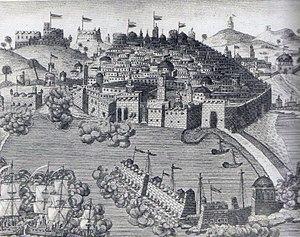
Henri Cauchon de Lhéry dit le « chevalier de Lhéry », né en 1648 ou 1651 tué au combat le 24 mai 1684 au large de Gênes, est un officier de marine français du XVIIᵉ siècle. Descendant d'une famille de la noblesse champenoise, il intègre de minorité l'ordre de Saint-Jean de Jérusalem et se fait remarquer par le duc de Beaufort lors du siège de Candie. Passé dans la Marine royale, il connaît une série de promotions rapides qui sont dues avant tout à sa bravoure. Capitaine de vaisseau au début de la guerre de Hollande, il se distingue en particulier lors des trois combats qui ont lieu en 1676 au large de la Sicile sous les ordres de Duquesne.
La régence d'Alger est un ancien État d'Afrique du Nord, intégré à l'Empire ottoman tout en étant autonome, dont l'existence, de 1516 à 1830, a précédé la colonisation de l'Algérie par la France. Située entre la régence de Tunis, à partir de 1574, à l'Est et l'Empire chérifien, à partir de 1553, à l'ouest, la Régence s'étendait à l'origine dans des limites allant de La Calle à l'Est aux Trara à l'ouest et d'Alger à Biskra, et s'est ensuite déployée jusqu'aux actuelles frontières orientale et occidentale de l'Algérie.
Abraham Duquesne, baron d'Indret dès 1650 puis marquis du Quesne en 1682, né à Dieppe en 1610 et mort le 2 février 1688 à Paris, est l'un des grands officiers de la marine de guerre française du XVIIᵉ siècle. Né dans une famille huguenote au début du XVIIᵉ siècle, il embarque pour la première fois sous les ordres de son père, capitaine de vaisseau
La traite des esclaves de Barbarie désigne le commerce d'êtres humains, majoritairement européens, qui a fleuri principalement entre les XIVᵉ et XVIIIᵉ siècles dans les marchés d’esclaves du littoral de la côte des Barbaresques. Déjà existante sur les côtes maghrébines dès le XIIIᵉ siècle, notamment à Béjaïa où elle était une activité importante, la traite et la piraterie ont prospéré lorsque ces États furent nominalement sous suzeraineté ottomane. Les marchés d’esclaves maghrébins faisaient le commerce d’esclaves que les pirates barbaresques s'étaient procurés dans des razzias d'esclaves sur les navires et par des raids sur les villes côtières d’Italie, de la mer Égée, des îles grecques, d’Espagne, des Baléares, du Portugal, de France, d’Angleterre, d'Irlande, des Pays-Bas et jusqu’en Islande.
1682 est une année commune commençant un jeudi.
La piraterie anglo-turque, ou la piraterie anglo-barbaresque, fait référence à la collaboration entre les pirates barbaresques et les pirates anglais contre les navires catholiques au cours du XVIIᵉ siècle.